Ellingsøy Tunnel

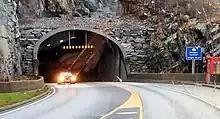

The Ellingsøy Tunnel is a subsea road tunnel in Ålesund Municipality in Møre og Romsdal county, Norway. The tunnel runs between the center of the city of Ålesund on the island of Nørve and the village of Hoffland on the island of Ellingsøya. The long tunnel runs under the Ellingsøyfjorden. It is part of National Road 658 and was constructed as part of the Vigra Fixed Link project, which connected several outlying islands to the city of Ålesund and the mainland of Norway.